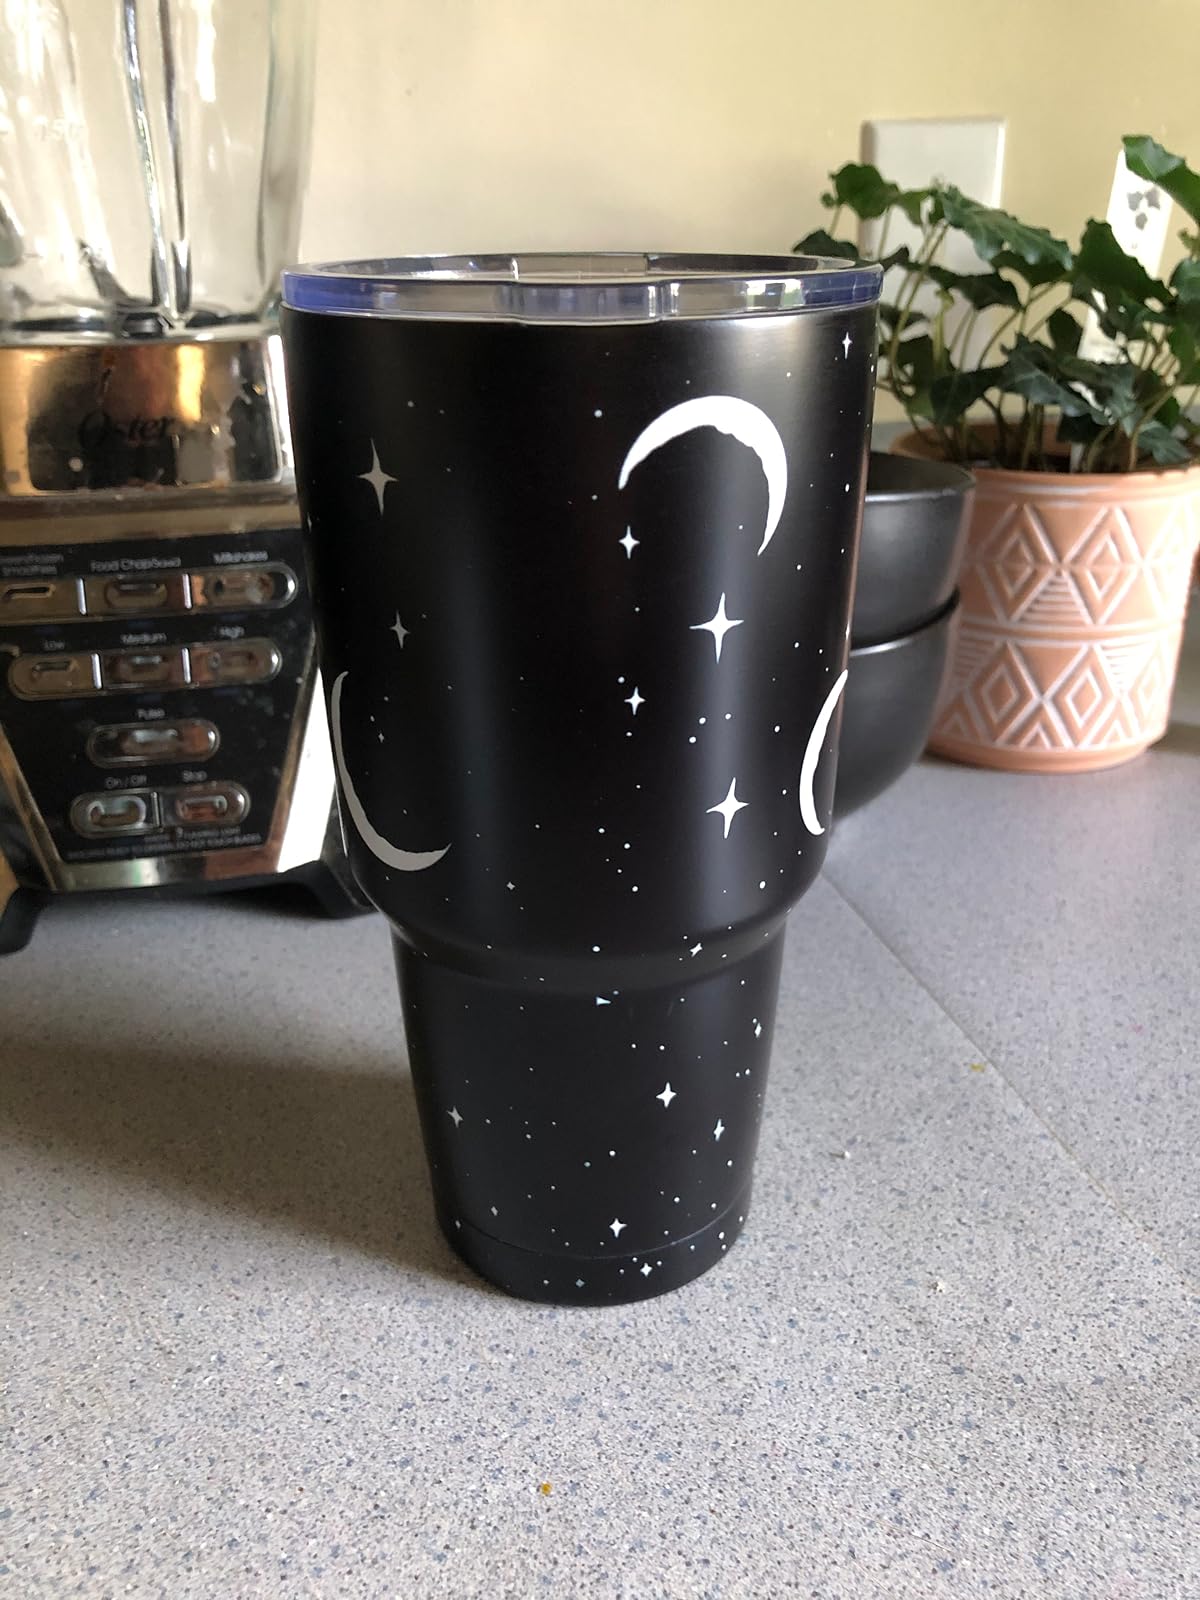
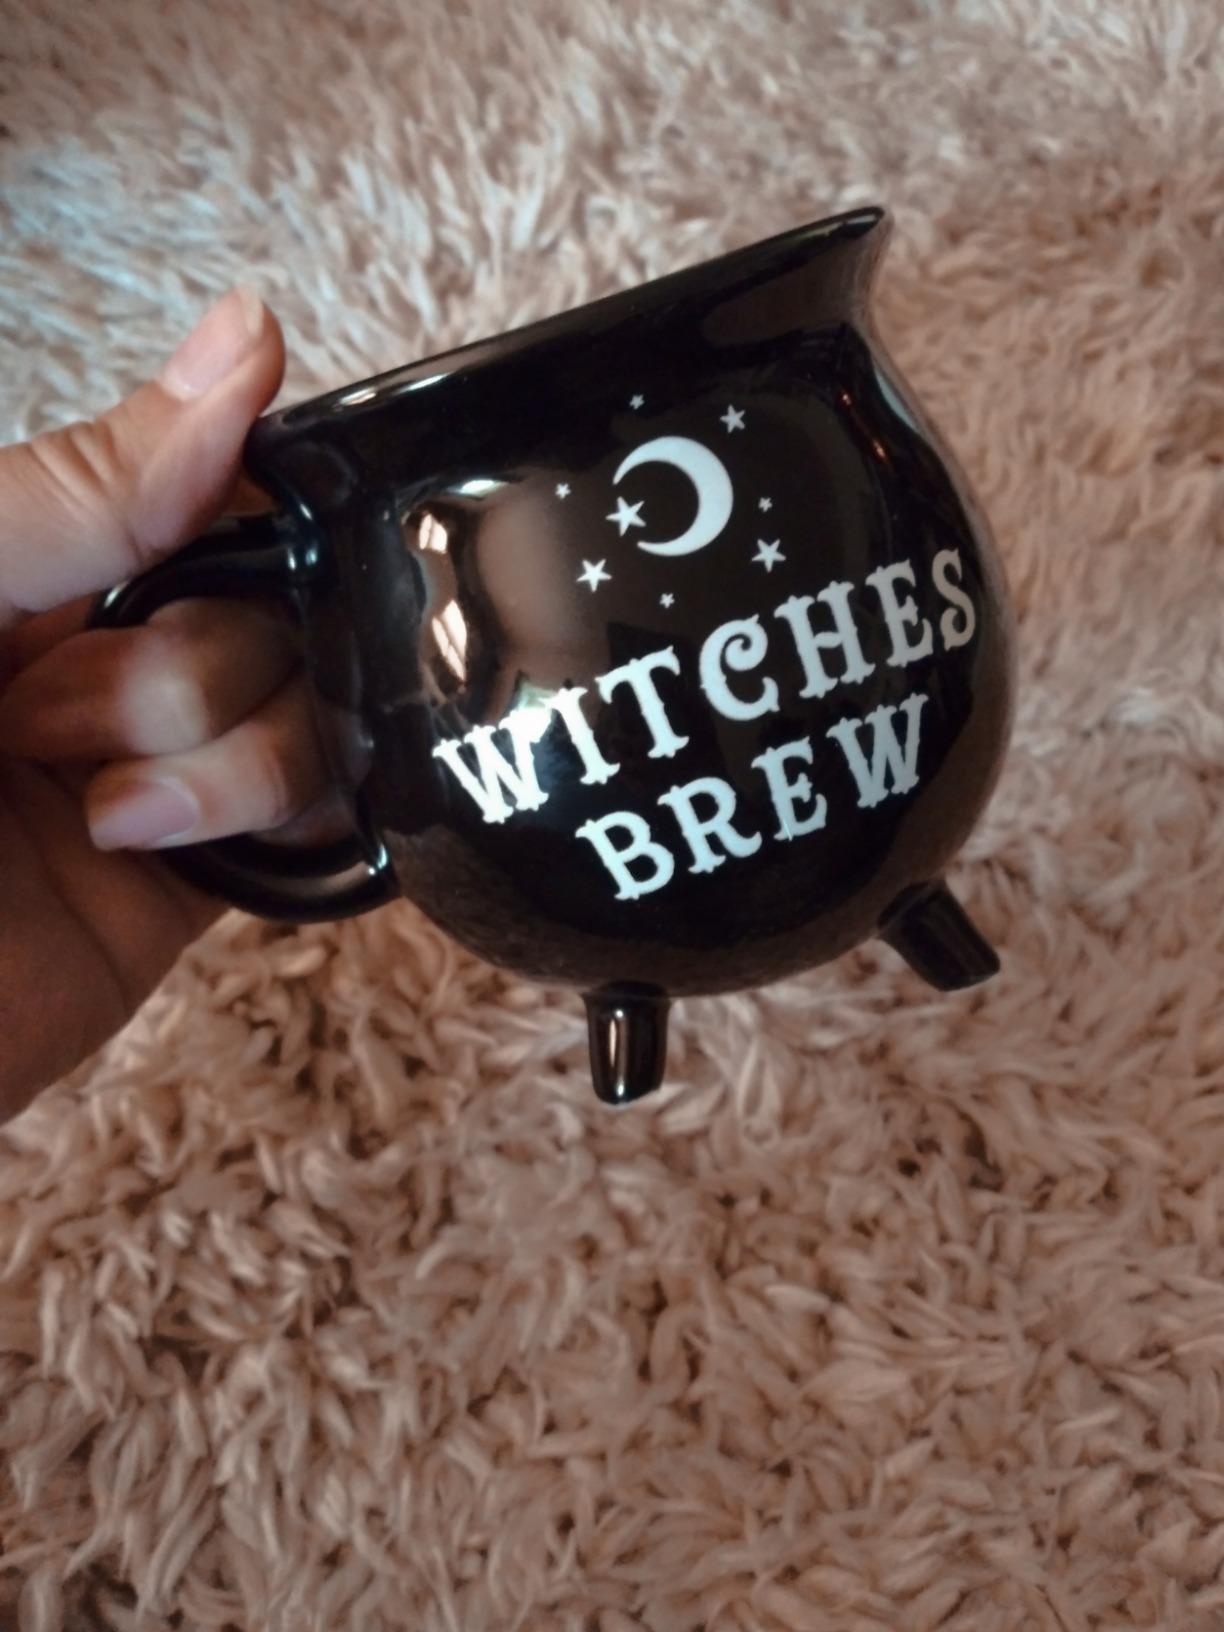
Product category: items_mug
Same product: no